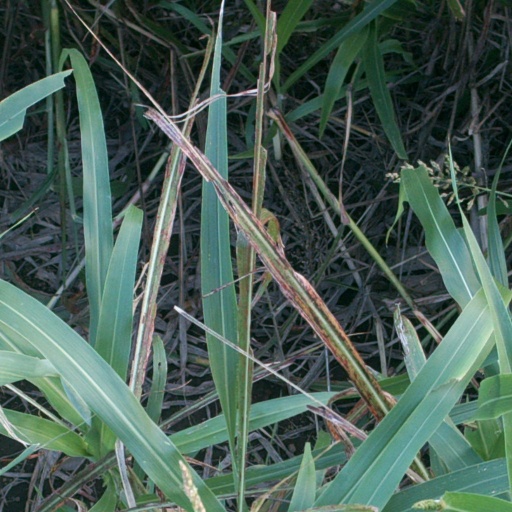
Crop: sorghum